Geography of Hunan

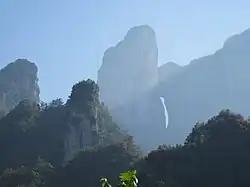
Tianmen Mountain.

Major mountains of Hunan are Wuling Mountains, Xuefeng Mountains, Nanling Mountains, Luoxiao Mountains and Heng Mountains.